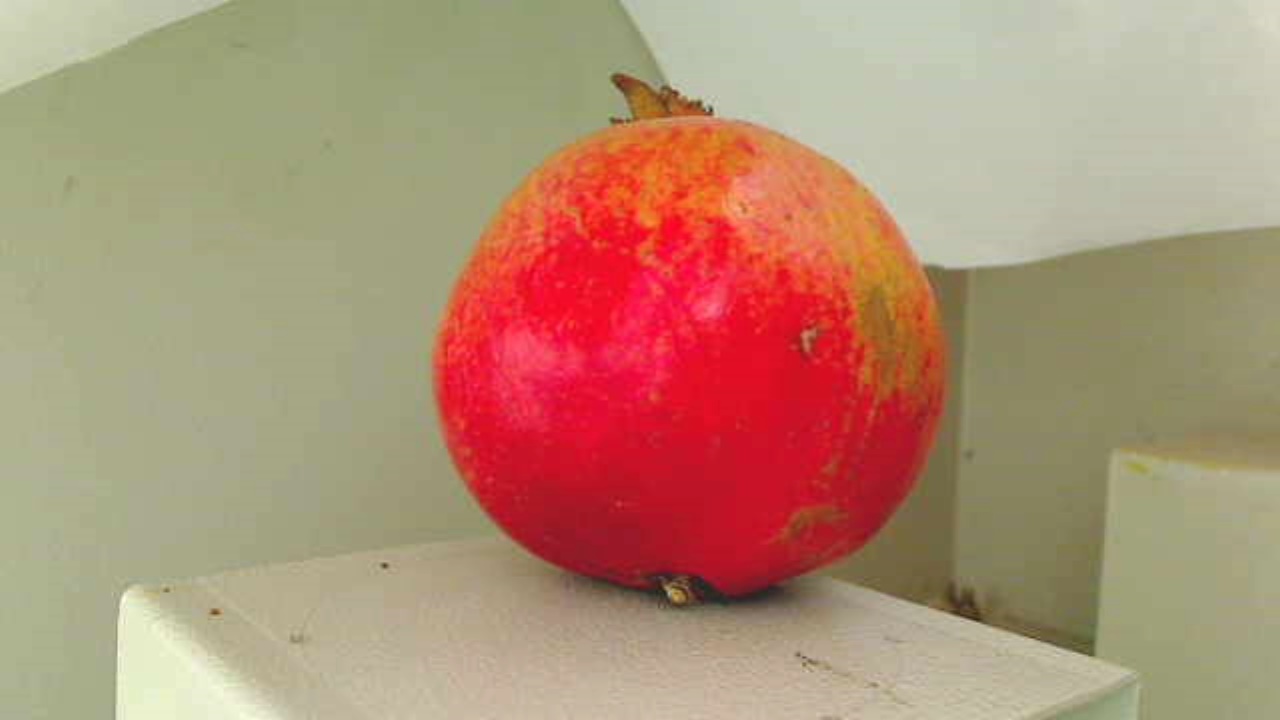
Grade: grade-2
Quality: quality-3